San Juan de Dios Educational Foundation

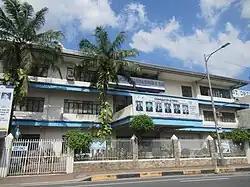
The College in April 2023

In 2016, San Juan de Dios College opened its Senior High School (Grades 11 and 12) program with strands Accountancy, Business and Management (ABM), General Academic Strand (GAS), Humanities and Social Sciences (HUMSS), Science, Technology, Engineering and Mathematics (STEM) and Technological and Vocational Livelihood (TVL).